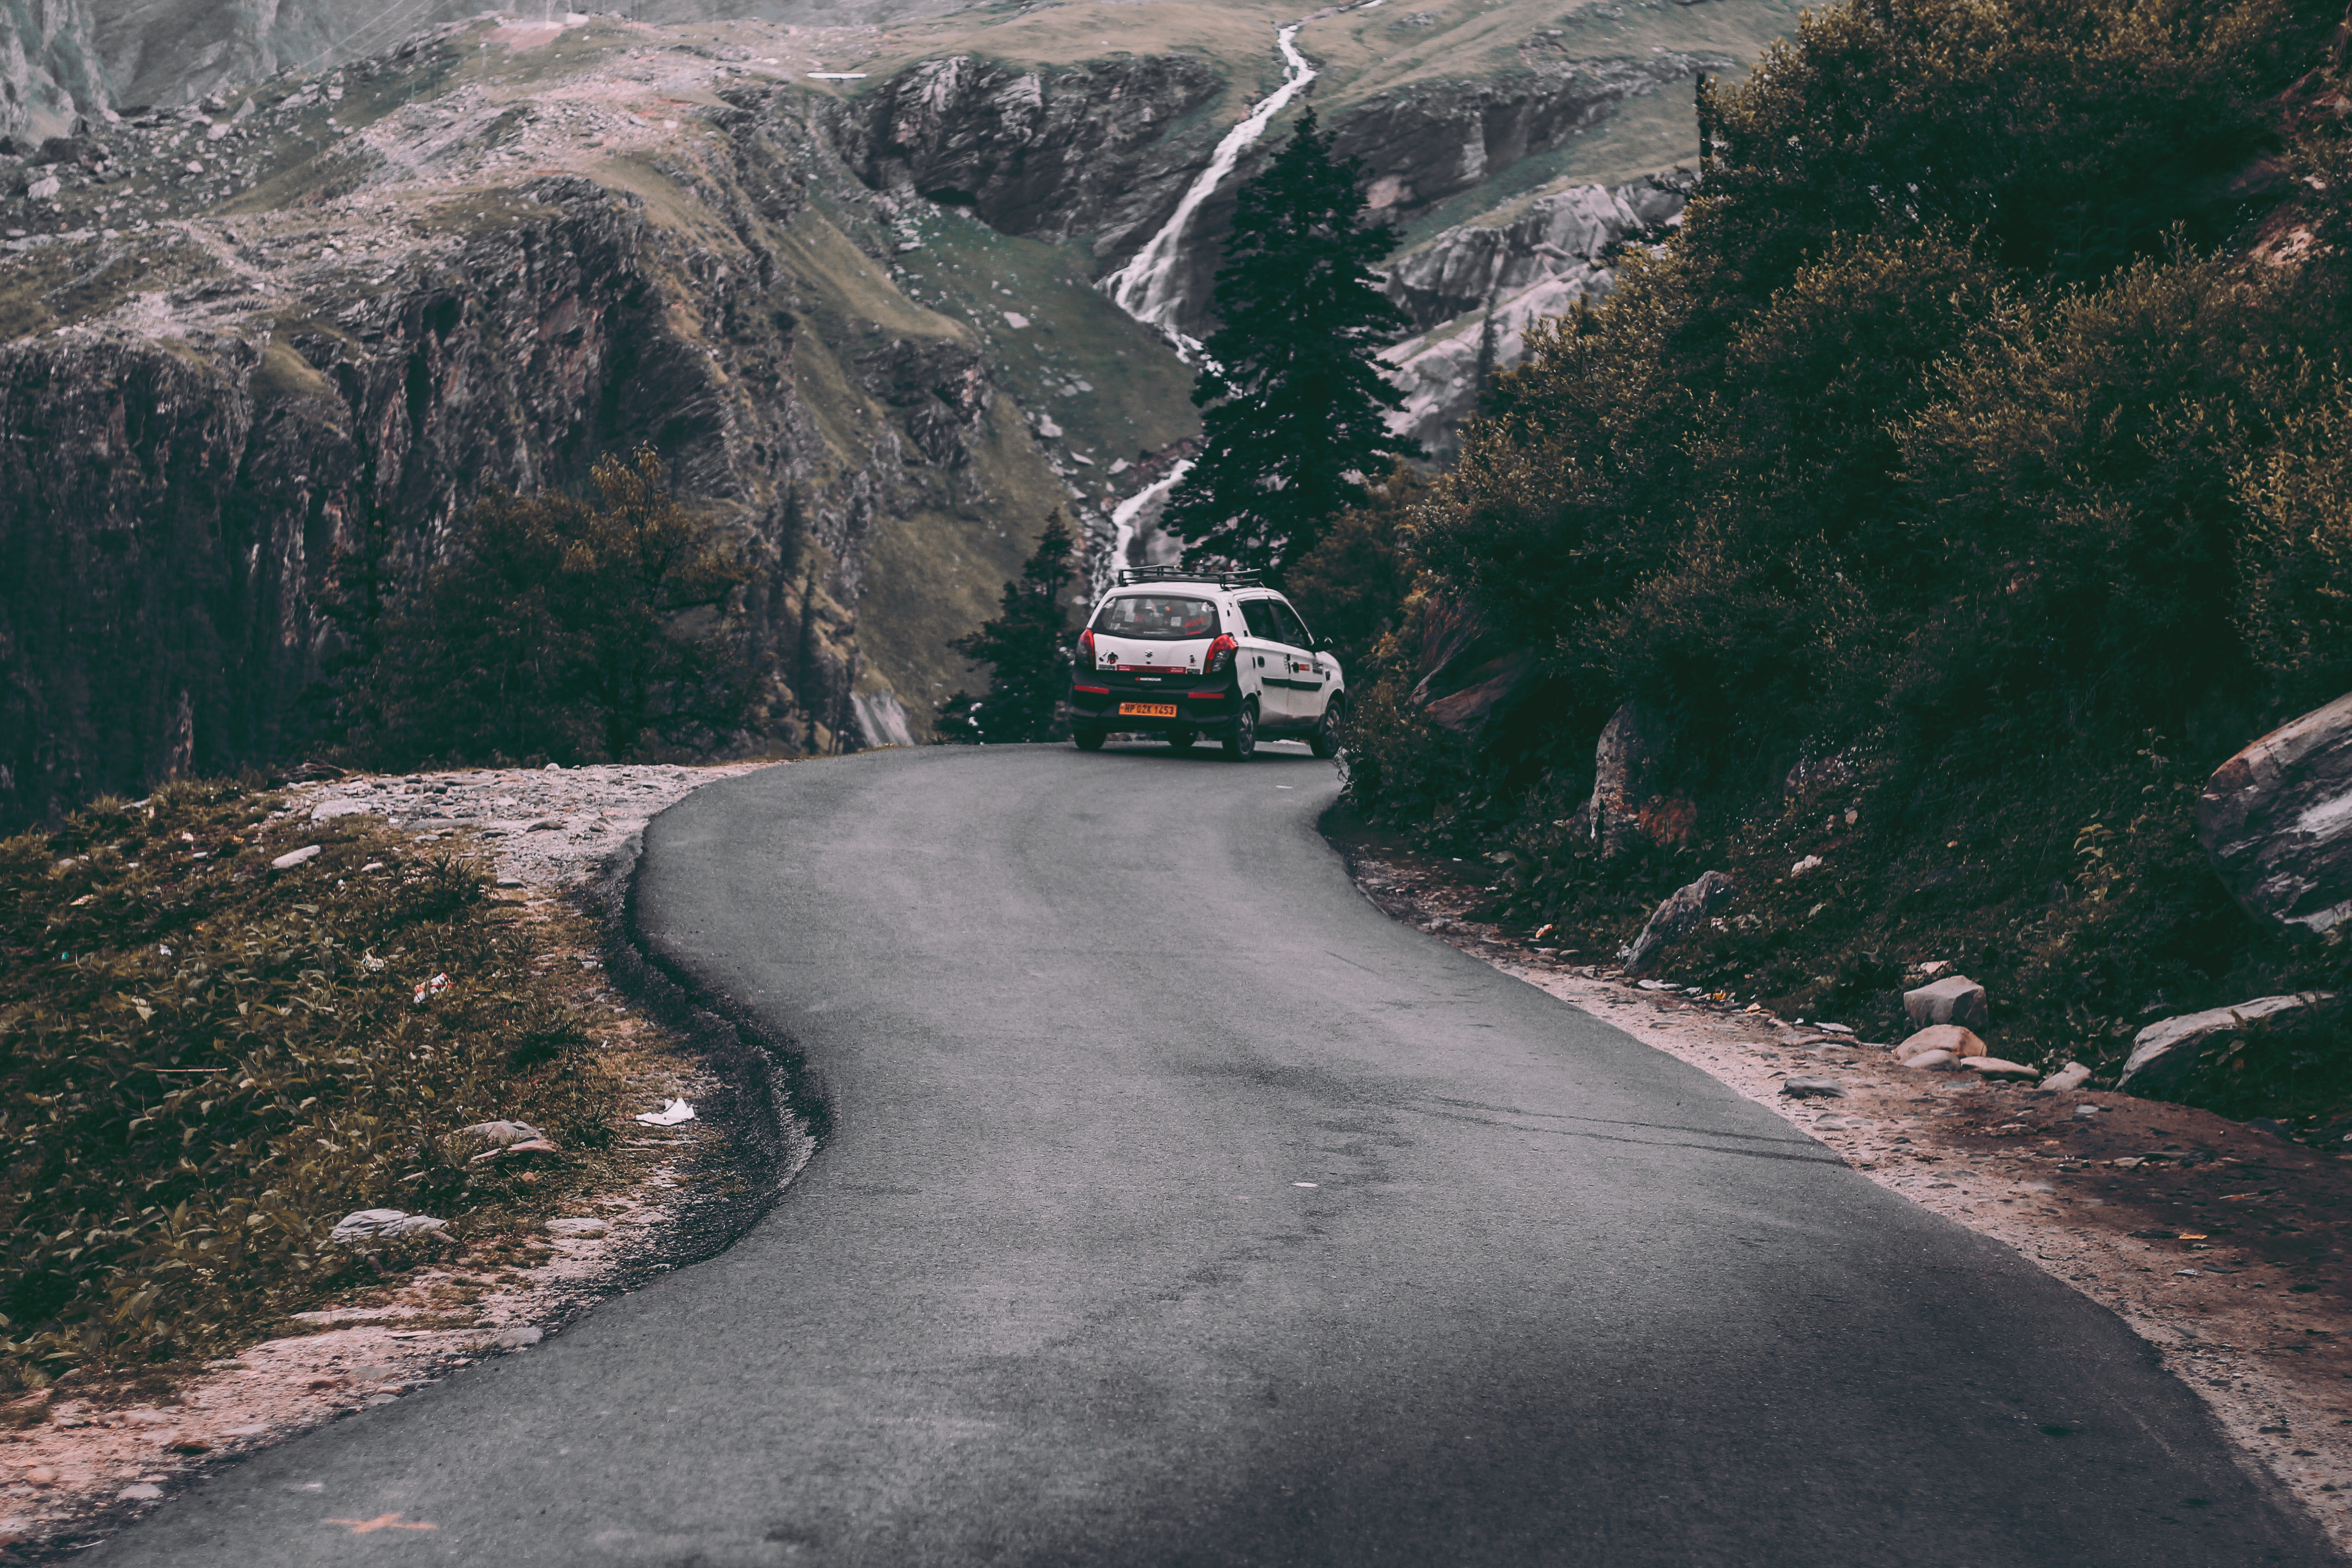
mountainous landforms, road, mountain pass, geological phenomenon, mountain, asphalt, highland, road surface, vehicle, mode of transport, mountain range, thoroughfare, infrastructure, valley, car, hill station, snow, road trip, alps, hill, tar, subcompact car